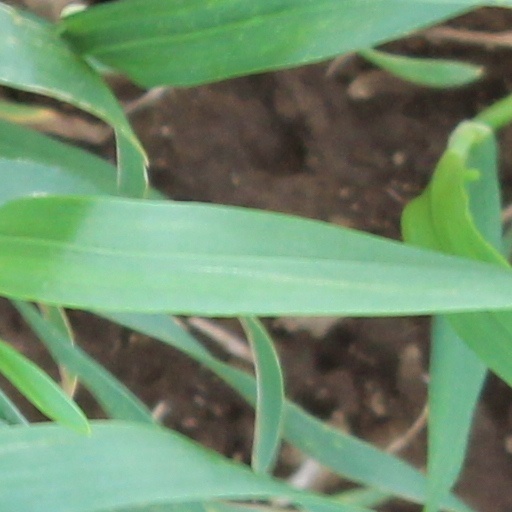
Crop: wheat